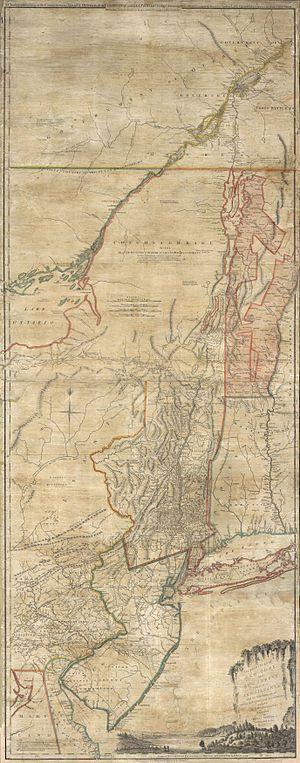
Samuel Johannes Holland est un membre du corps britannique des Royal Engineers. Il est le premier arpenteur-géomètre de l'Amérique du Nord britannique, et donc, dans ce qui avait été la Nouvelle-France, le premier cartographe du Régime anglais.